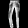
Label: Trouser